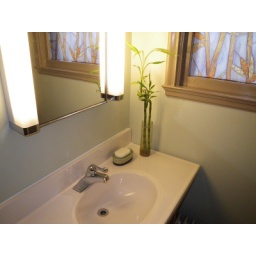
Lucky bamboo plant by the new sink in the freshly remodeled upstairs bathroom.